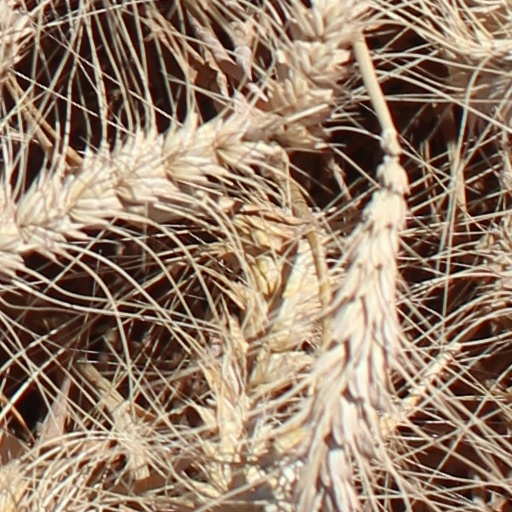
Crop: wheat